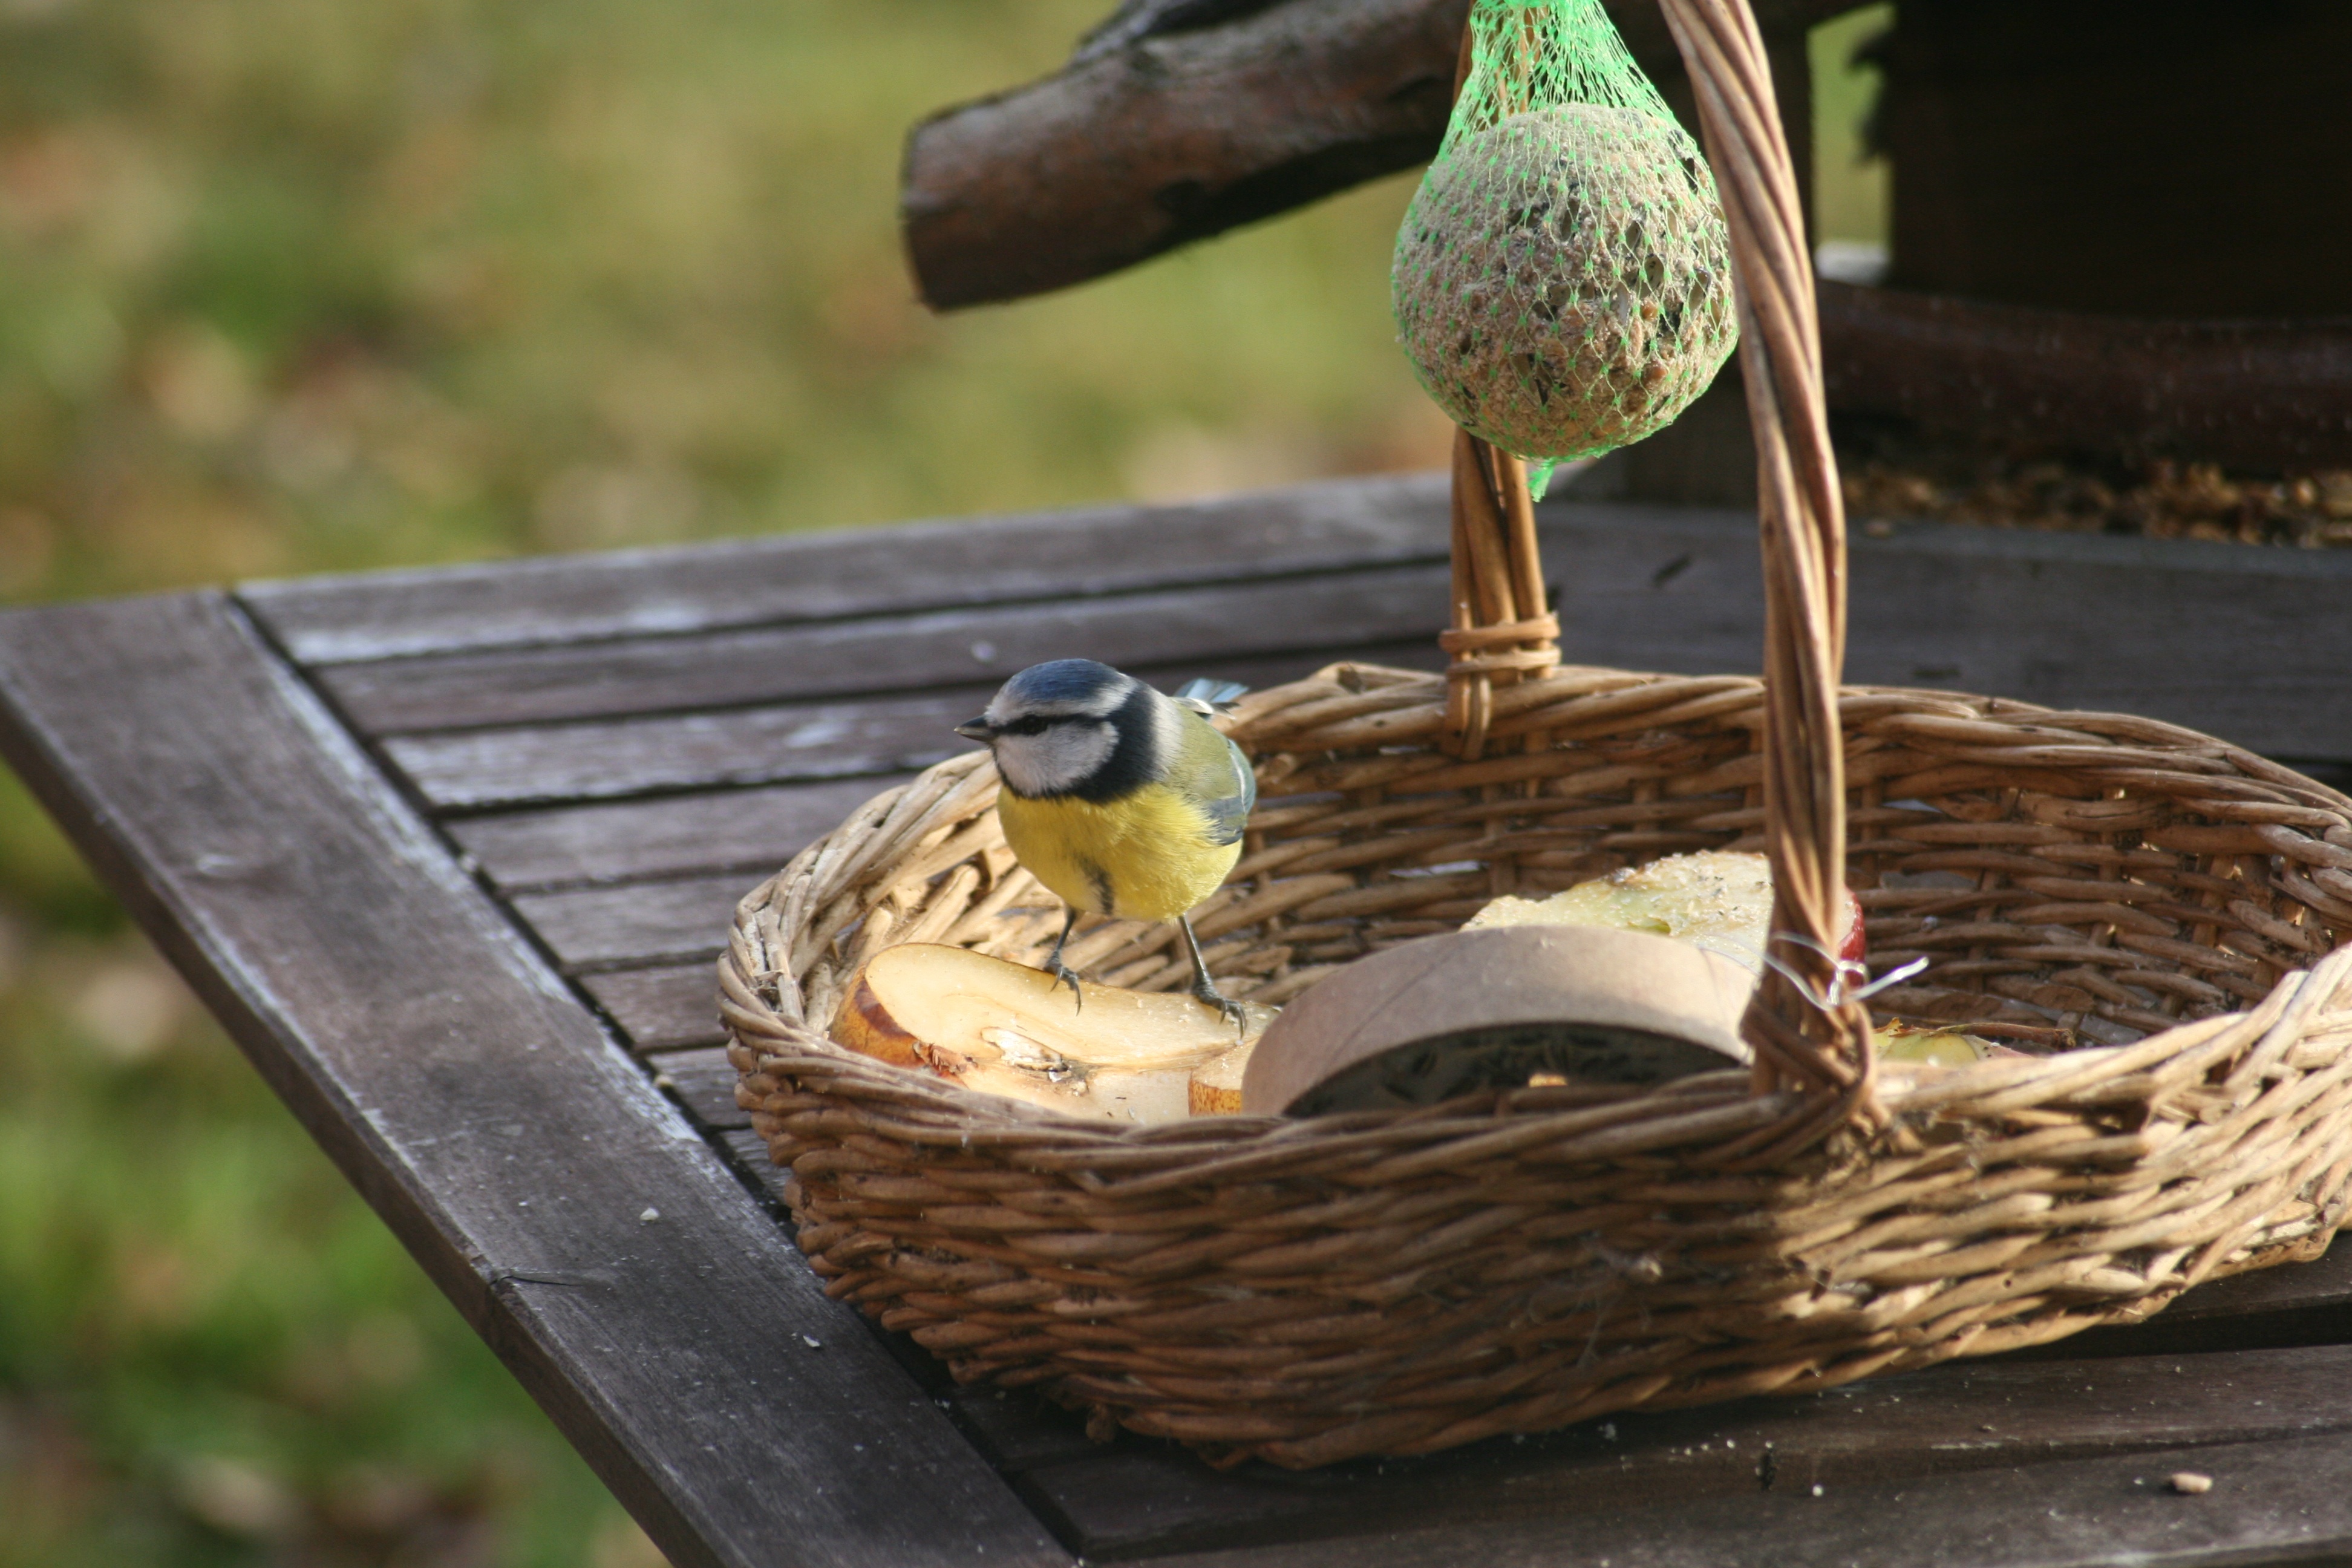
apple, nature, winter, bird, animal, cute, feed, food, green, brown, blue, yellow, basket, eat, bird seed, plumage, songbird, duck, blue tit, little bird, tit, network, water bird, wildlife photography, bird feeder, feeding place, small bird, fat balls, kalifornia